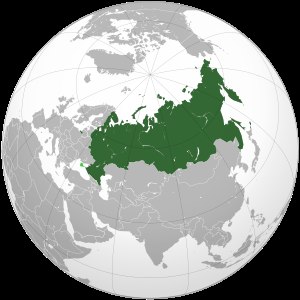
Rusland
Grøn: Rusland i Eurasien